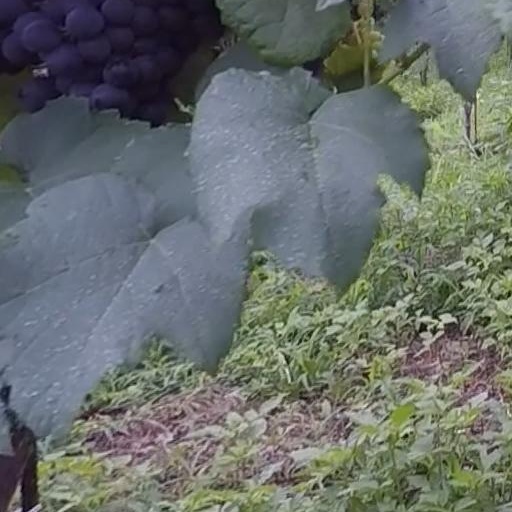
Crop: grape